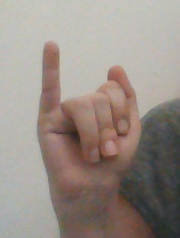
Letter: meem